Shielded metal arc welding

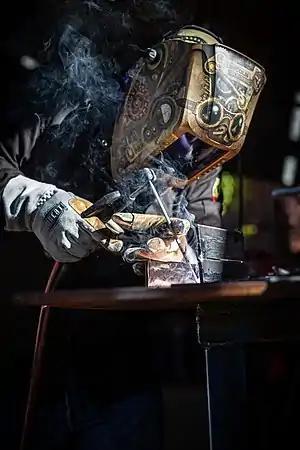
Shielded metal arc welding

Shielded metal arc welding (SMAW), also known as manual metal arc welding (MMA or MMAW), flux shielded arc welding or informally as stick welding, is a manual arc welding process that uses a consumable electrode covered with a flux to lay the weld.